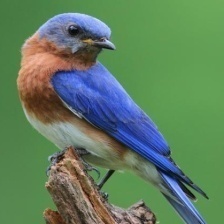
Species: EASTERN BLUEBIRD
Scientific name: SIALIA SIALIS